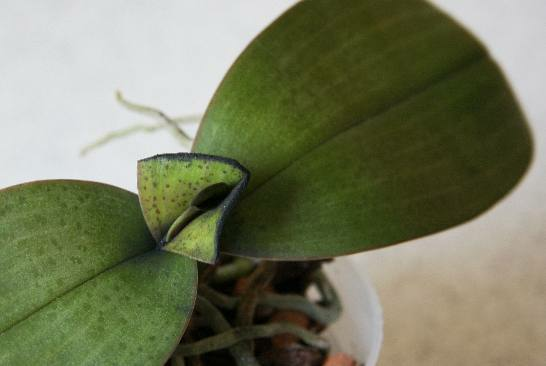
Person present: No